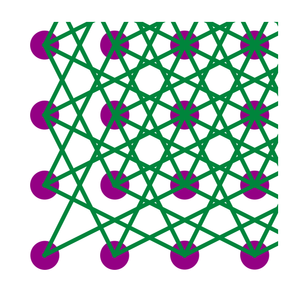
Graphe de la marche du cavalier sur l'échiquier (quart SO).
En mathématiques, une chaîne de Markov est un processus de Markov à temps discret, ou à temps continu et à espace d'états discret. Un processus de Markov est un processus stochastique possédant la propriété de Markov : l'information utile pour la prédiction du futur est entièrement contenue dans l'état présent du processus et n'est pas dépendante des états antérieurs. Les processus de Markov portent le nom de leur inventeur, Andreï Markov.